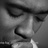
Emotion: sad